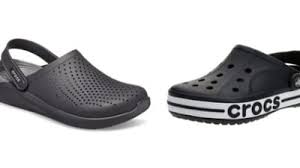
Label: Clog